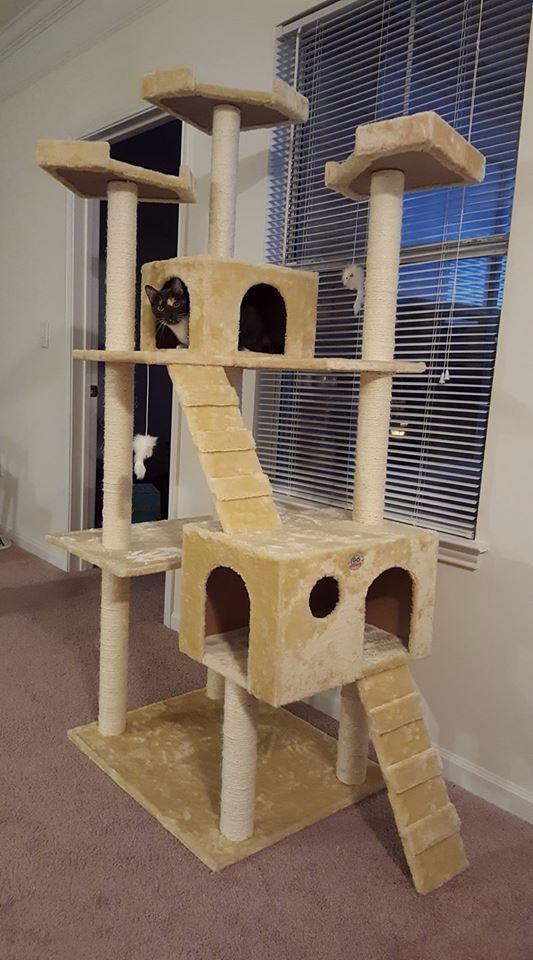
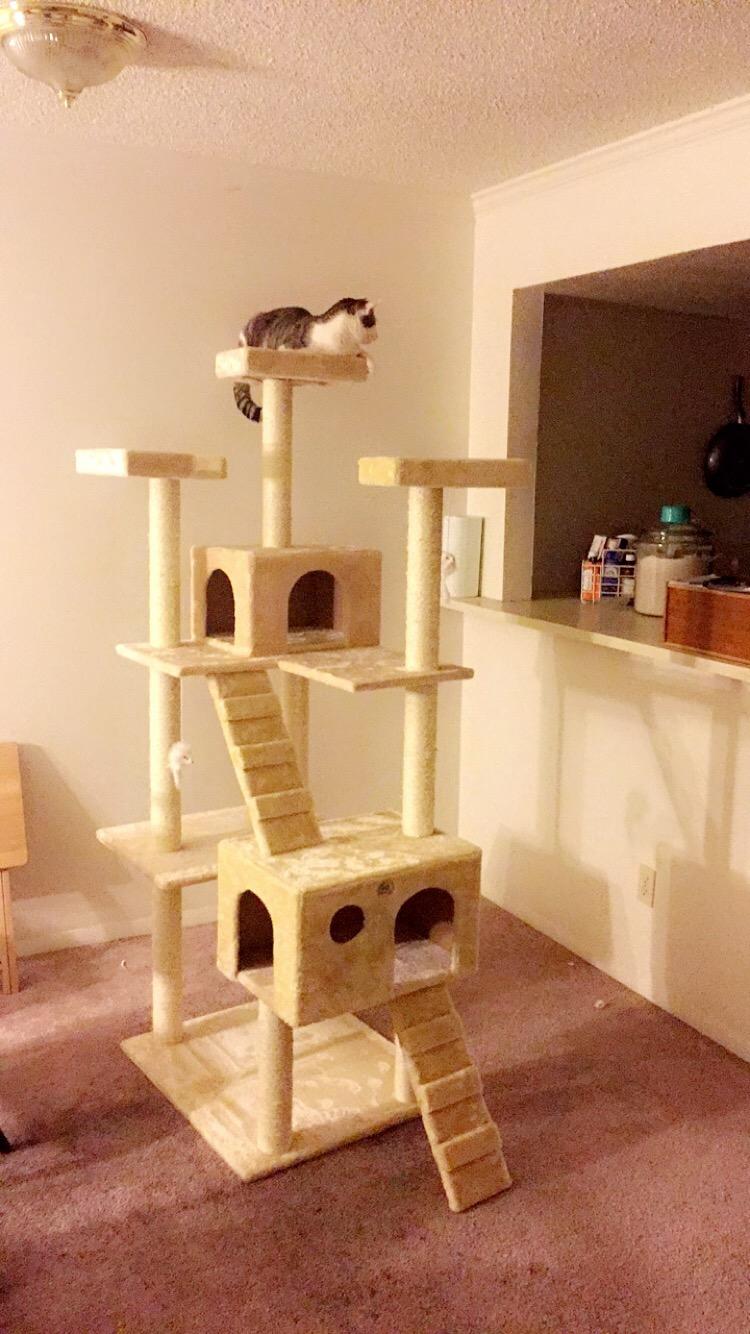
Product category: items_cat tree
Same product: yes